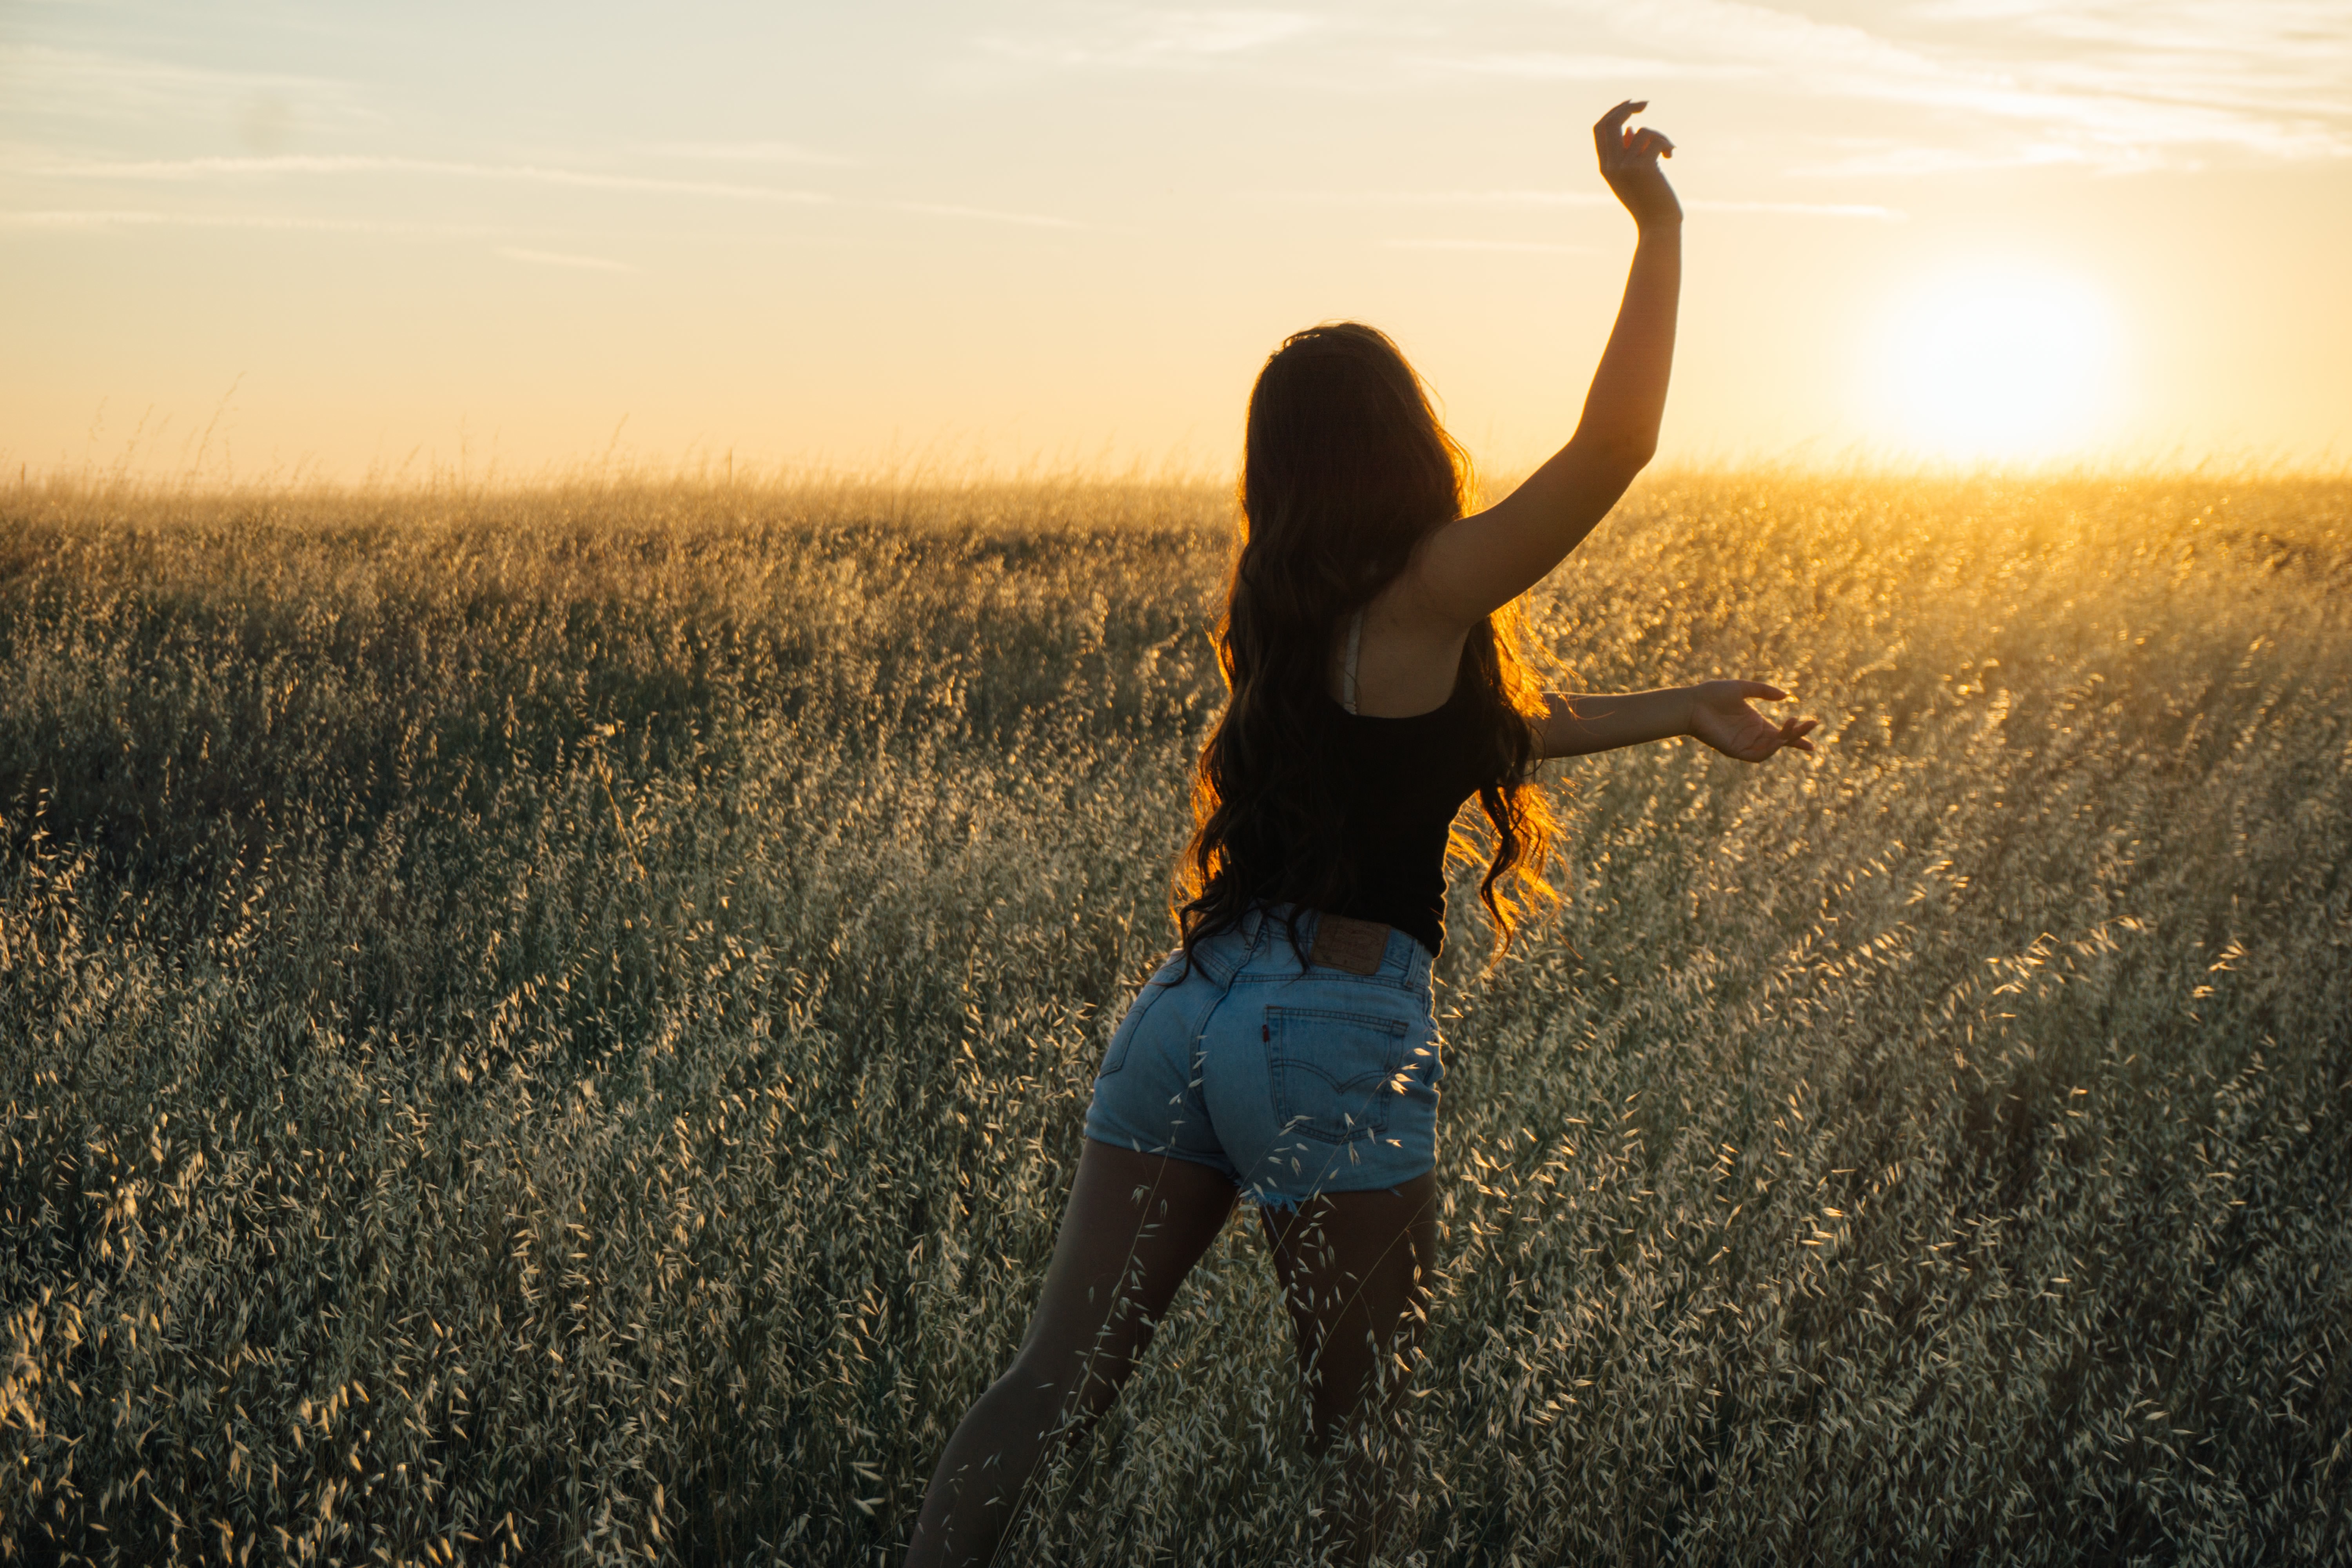
grass, horizon, person, woman, sunrise, sunset, field, sunlight, morning, emotion, grass family